Fallout: An American Nuclear Tragedy

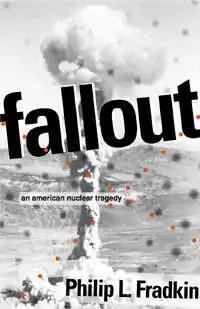

Fallout: An American Nuclear Tragedy is a 1989 book by Philip L. Fradkin which was republished in a second edition in 2004. The book is about the radiation exposure of people and their livestock living downwind from the nuclear weapons testing at the Nevada Test Site in the 1950s. The case of "Irene Allen et al. vs. the United States" is used as a framework for the narrative. The court case "resulted in an award of $2.66 million in damages to eight persons with leukemia, one with thyroid cancer, and another with breast cancer".